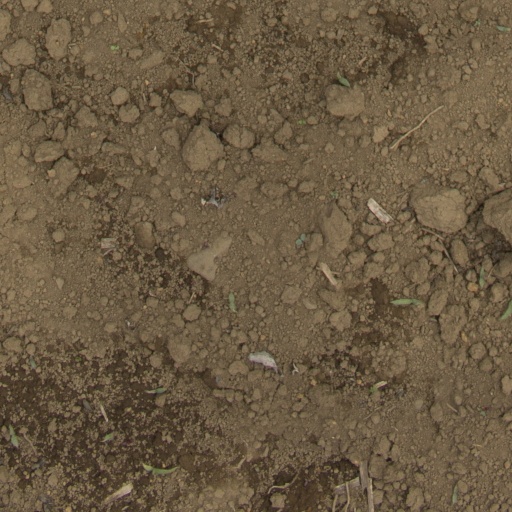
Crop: Jerusalem artichoke